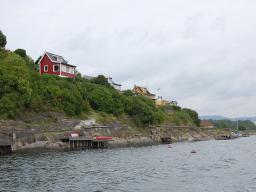
Label: Background_without_leaves